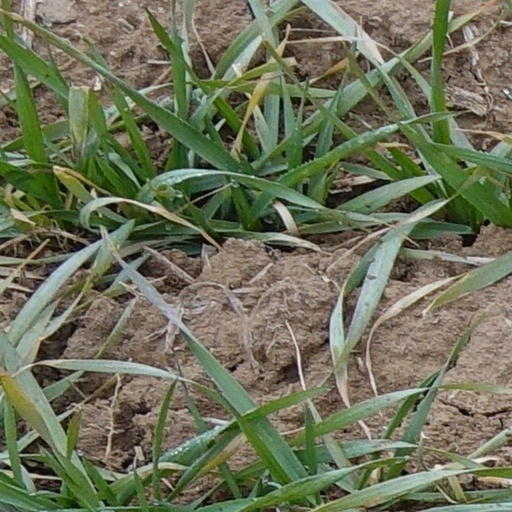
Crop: wheat